Joe Marconi

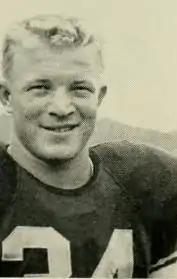
Marconi from "The 1955 Monticola"

Joseph George Marconi (February 6, 1934 – August 23, 1992) was an American professional football fullback who played professionally for the Los Angeles Rams and Chicago Bears in the National Football League (NFL).